Maisemore

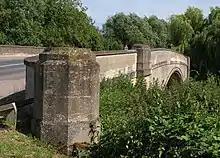
Maisemore Bridge

The construction of the current bridge was commenced in 1939 but was stopped during the war of 1939–45. It was completed in 1956.